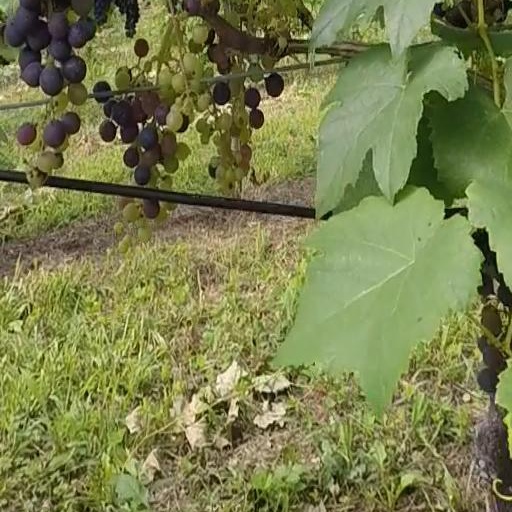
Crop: grape